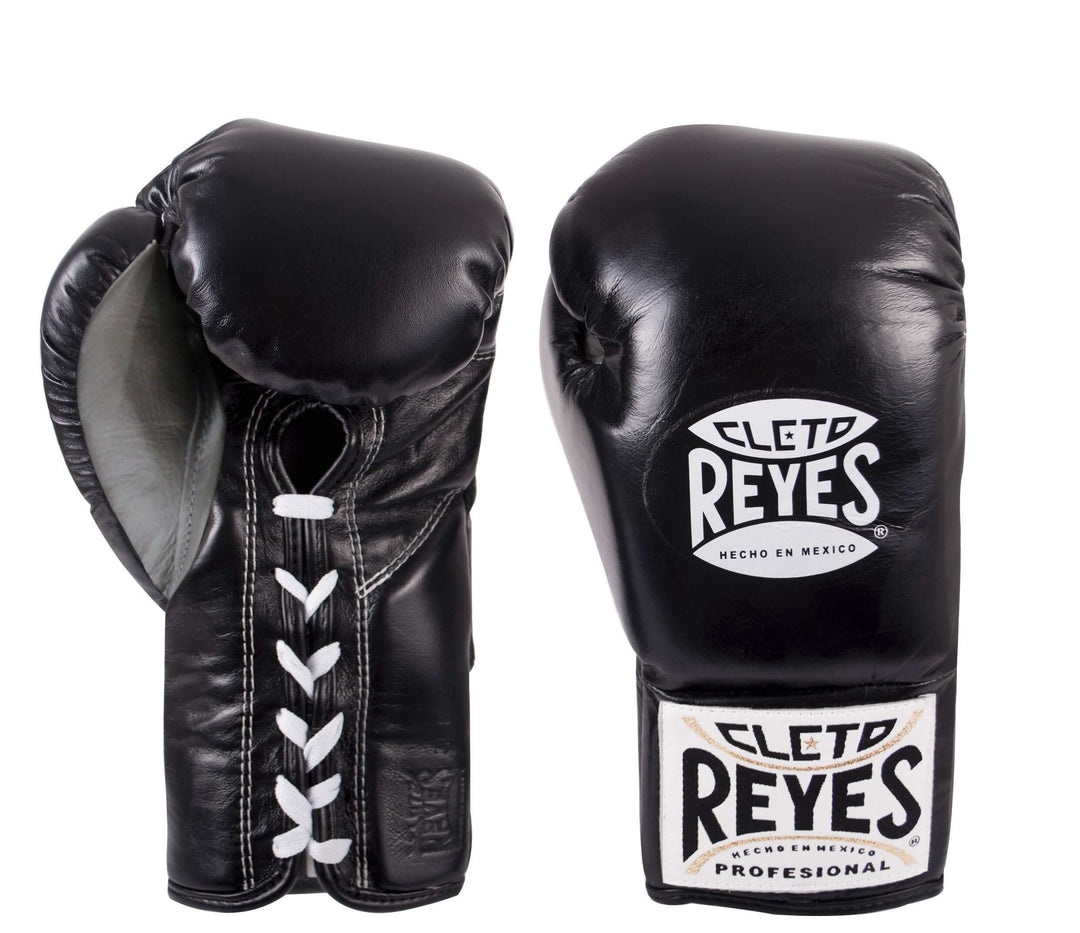
Cleto Reyes Boxing Gloves, Fighting Gloves, Training Gloves, Custom Made Boxing Gloves, Available All Sizes, 8oz, 10oz, 12oz, 14oz, 16oz
Brand: SIXCO GLOVES
Cleto Reyes Boxing Gloves – Perfect for All Boxers – Pro-Level Quality – Premium Quality at Low Prices These are High quality REPLICA of Cleto Reyes boxing gloves. Please don't consider them as original gloves. But the quality of boxing gloves is high. Best for sparring for long hard training. With the guarantee of 1 year. You can personalize them with your own Name or logo. Features: 1. Outside: Top grain premium cowhide leather with Great quality Grip Lace up gloves. 2. Inside: 100% polyester with hand moulded multi-layered padding including EVA and memory foam. 3. Designed for: Mid-level/advanced boxers for bag and sparring work Available in all Winning colors. Sizes: 4oz, 6oz, 8oz, 10oz, 12oz, 14oz, 16oz, 18oz, 20oz, 22oz, 24oz CLeto Reyes boxing gloves, Best boxing gloves, Professional boxing gloves, Buy boxing gloves online, Winning gloves for sale, Boxing gloves shop, Japanese boxing gloves, High-quality boxing gloves, Training boxing gloves, Sparring boxing gloves, Cleto Reyes boxing gear, Boxing gloves discount, Best gloves for boxing, Boxing gloves price, Fight gloves online, Lightweight boxing gloves, CLeto Reyes brand gloves, Boxing gloves near me, Boxing gloves free shipping, Authentic Cleto Reyes gloves
Category: Sporting Goods > Athletics > Boxing & Martial Arts > Boxing & Martial Arts Protective Gear > Boxing & MMA Gloves & Mitts > Sparring Gloves